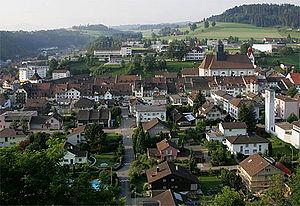
Willisau est une ville et une commune suisse du canton de Lucerne, située dans l'arrondissement électoral de Willisau.